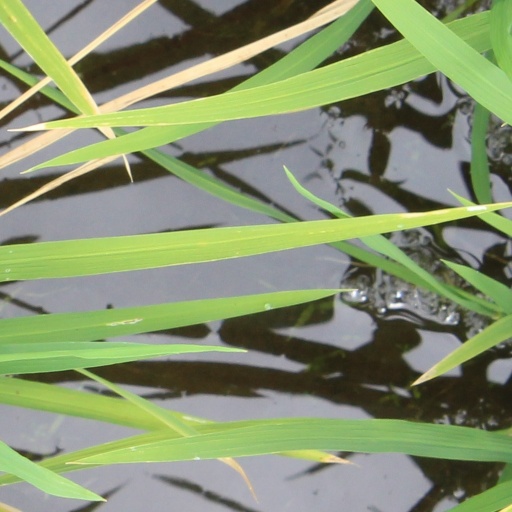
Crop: rice